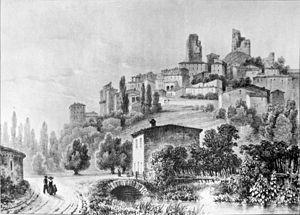
Allex (Drome) ATTENTION
Allex est une commune française située dans le département de la Drôme en région Auvergne-Rhône-Alpes.